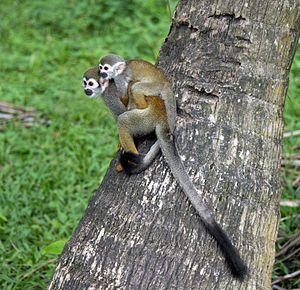
Saïmiri commun, ou singe écureuil (Saimiri sciureus) à l'état sauvage sur l'îlet la Mère en Guyane.
La solitude est l'état, ponctuel ou durable, plus ou moins choisi ou subi, d'un individu qui n’est engagé dans aucun rapport avec autrui.